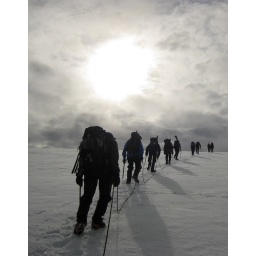
Not a black and white photo in fact... Taken by my daugher Eleanor on her Arctic exploration trip